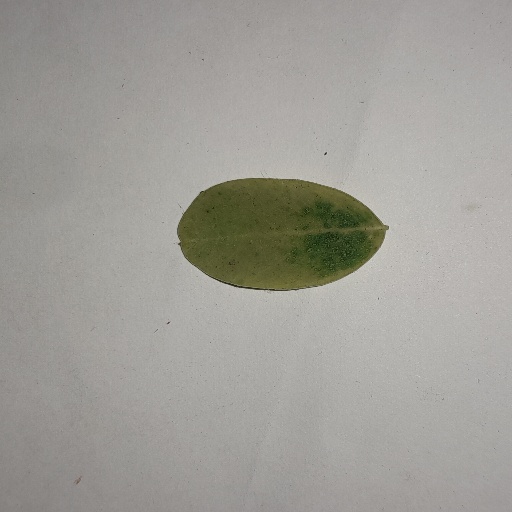
Species: Sojina
Leaf condition: Yellow Leaf